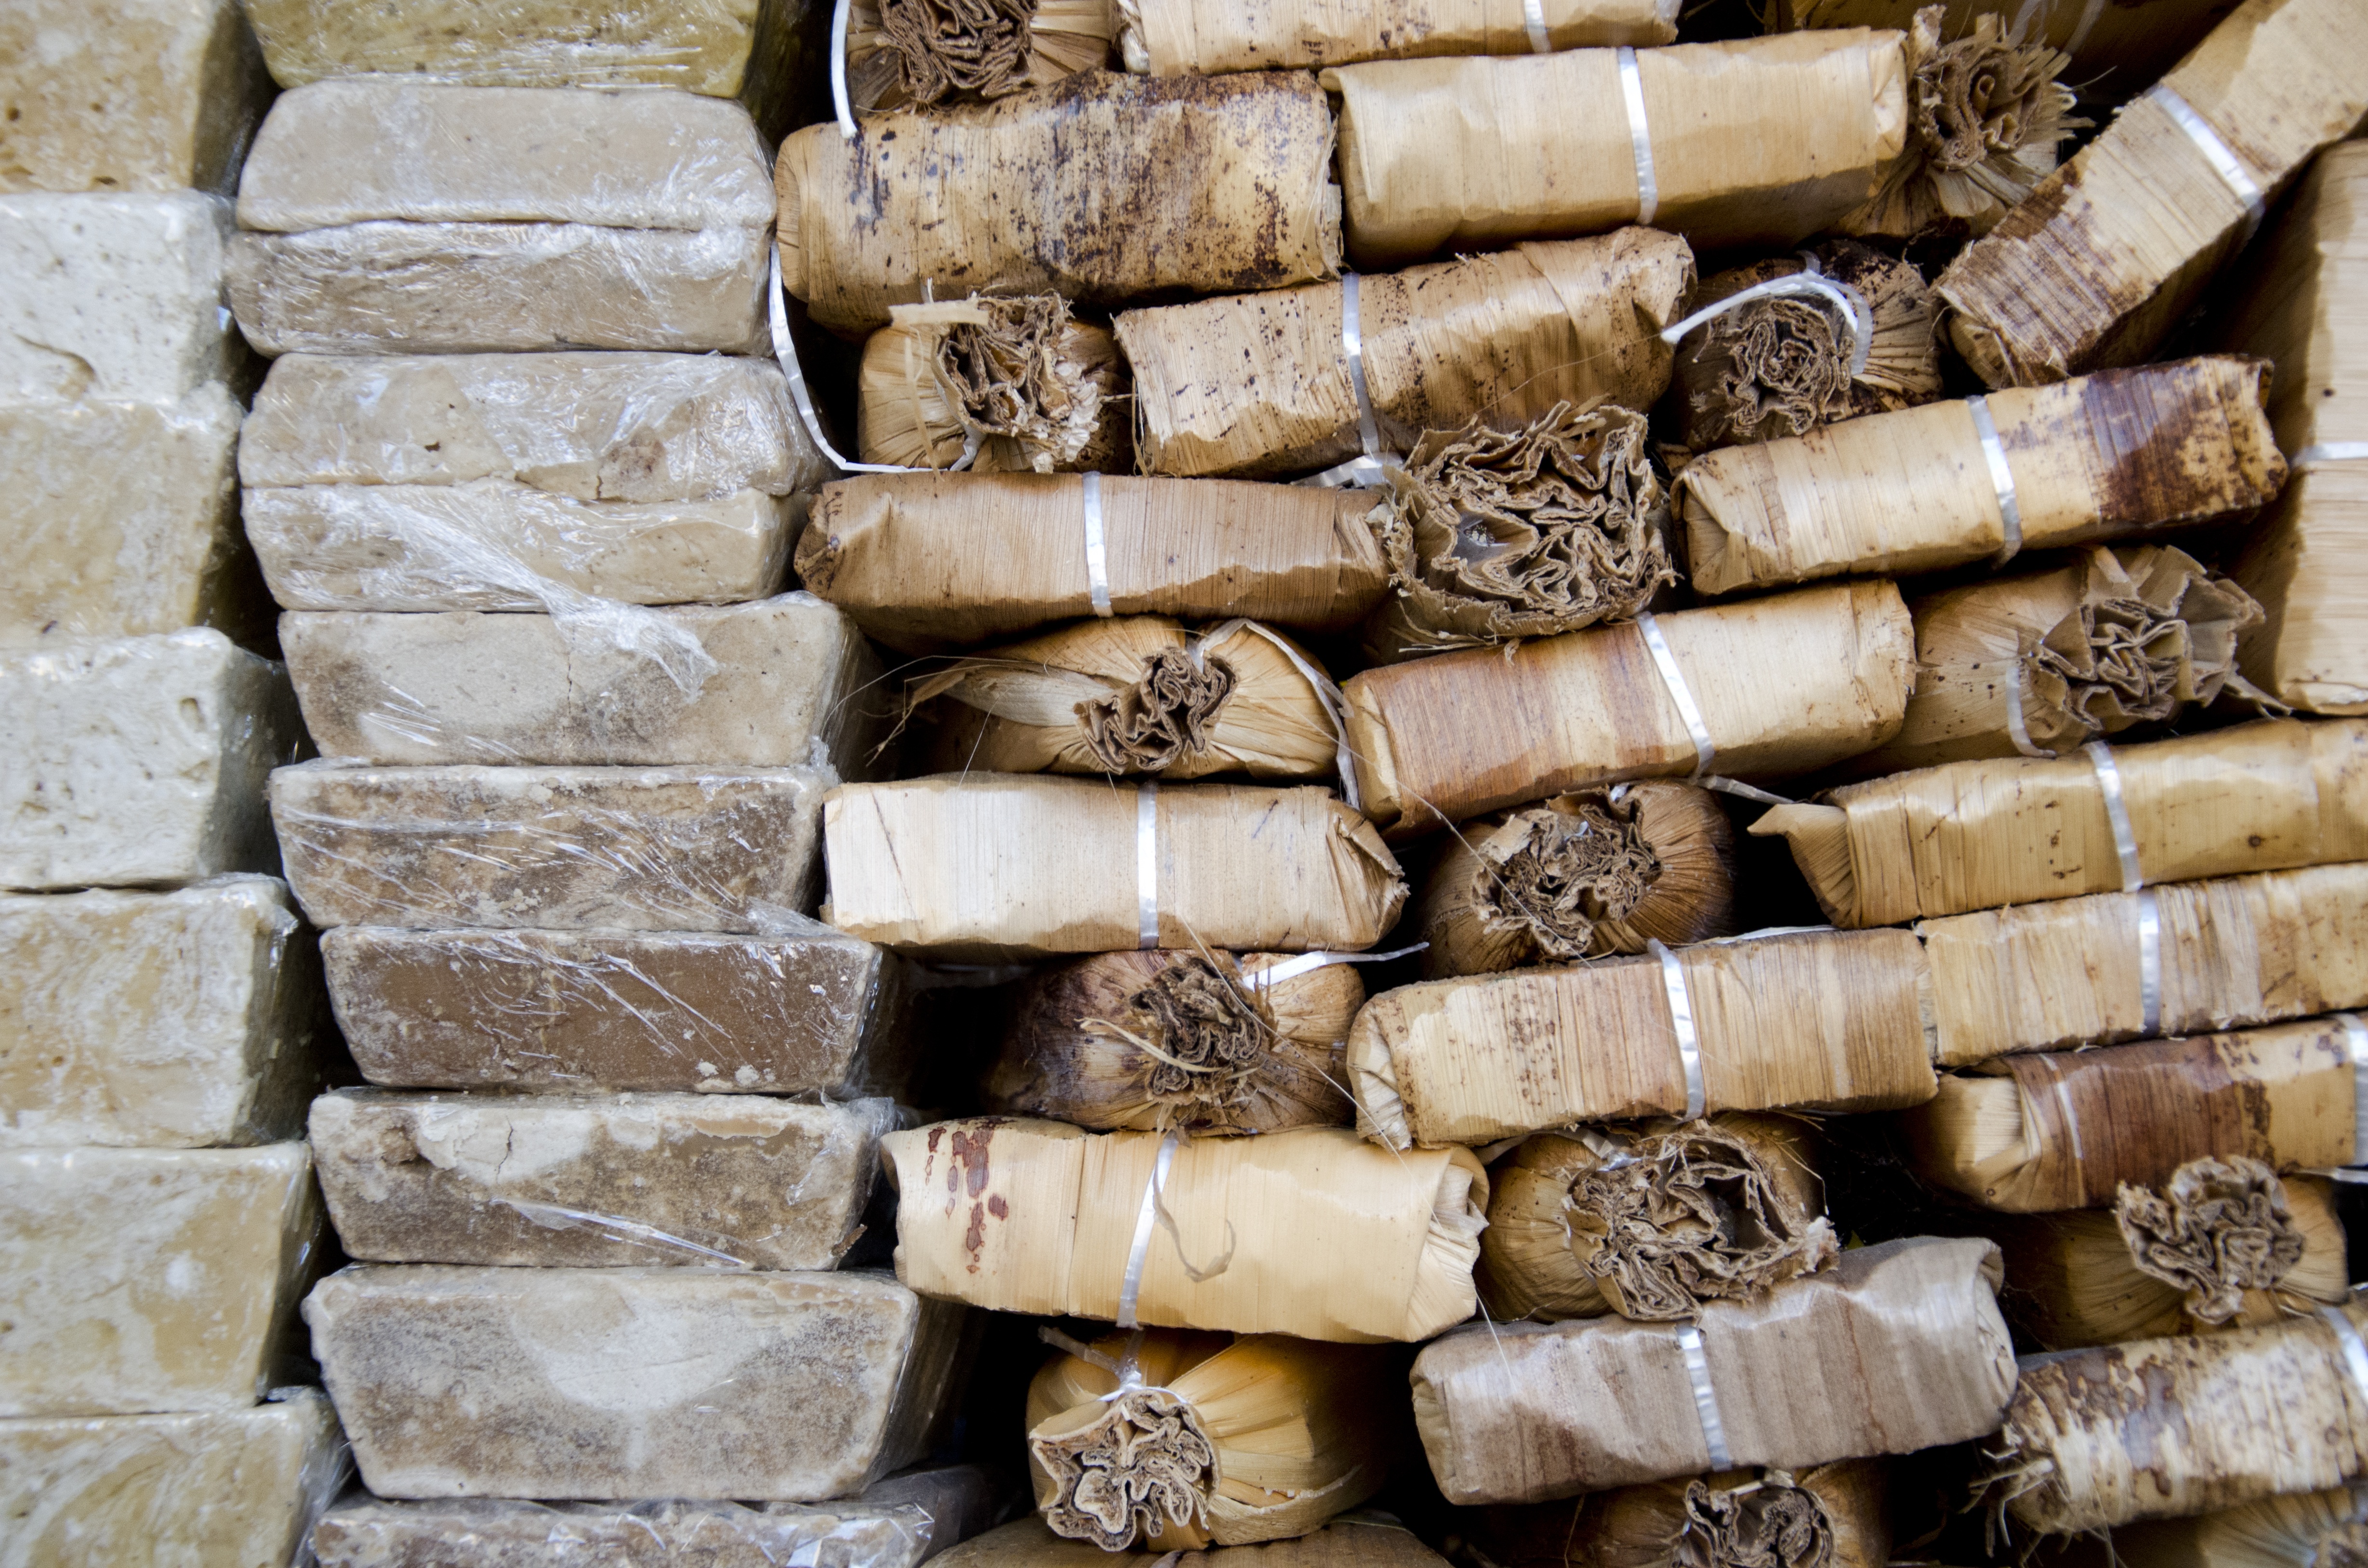
wood, sweet, wall, pattern, soil, stone wall, brick, lumber, material, design, bamboo, beat, flooring, man made object, rapadura, sweet northeastern